Artificial womb

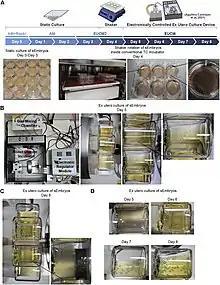
Electronically controlled ex utero roller culture system (technical steps during sEmbryo culture protocol)

In 2021, a start-up company founded by Benn Lamm and George Church, Colossal Biosciences began research and development of artificial animal wombs to further de-extinction and conservation efforts for species such as the woolly mammoth and northern white rhinoceros. An artificial womb is also necessary in reviving a species with no suitable living surrogate species such as Steller's sea cow or sabre-tooth cats Colossal in collaboration with the University of Melbourne have also developed artificial marsupial pouches as part of their de-extinction project of the thylacine. In January 2025, Colossal and University of Melbourne claimed to have developed a prototype artificial marsupial womb that has reached mid-gestation of single-celled marsupial embryos in order to further the de-extinction of the thylacine, eliminating the need for fat-tailed dunnart surrogates. In addition, these technologies could be used for increasing populations of endangered marsupials such as Tasmanian devils or koalas.